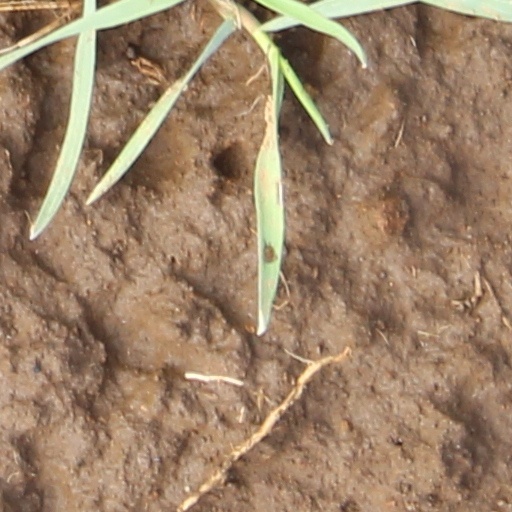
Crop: wheat